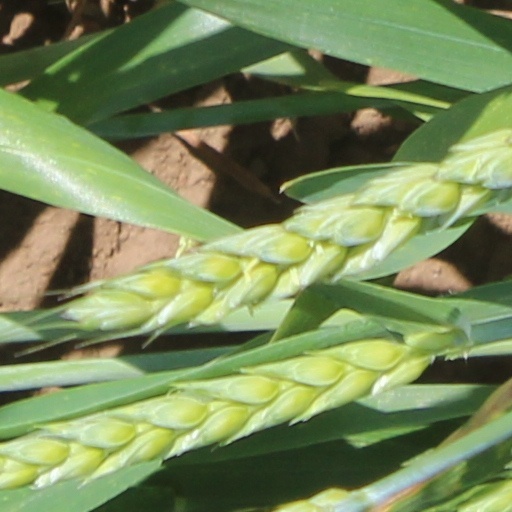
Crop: wheat